Bodicote

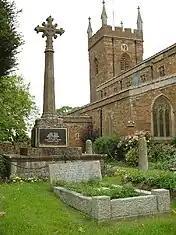
St John the Baptist Church, featuring the War Memorial in the churchyard.

The church is a Grade II* listed building.